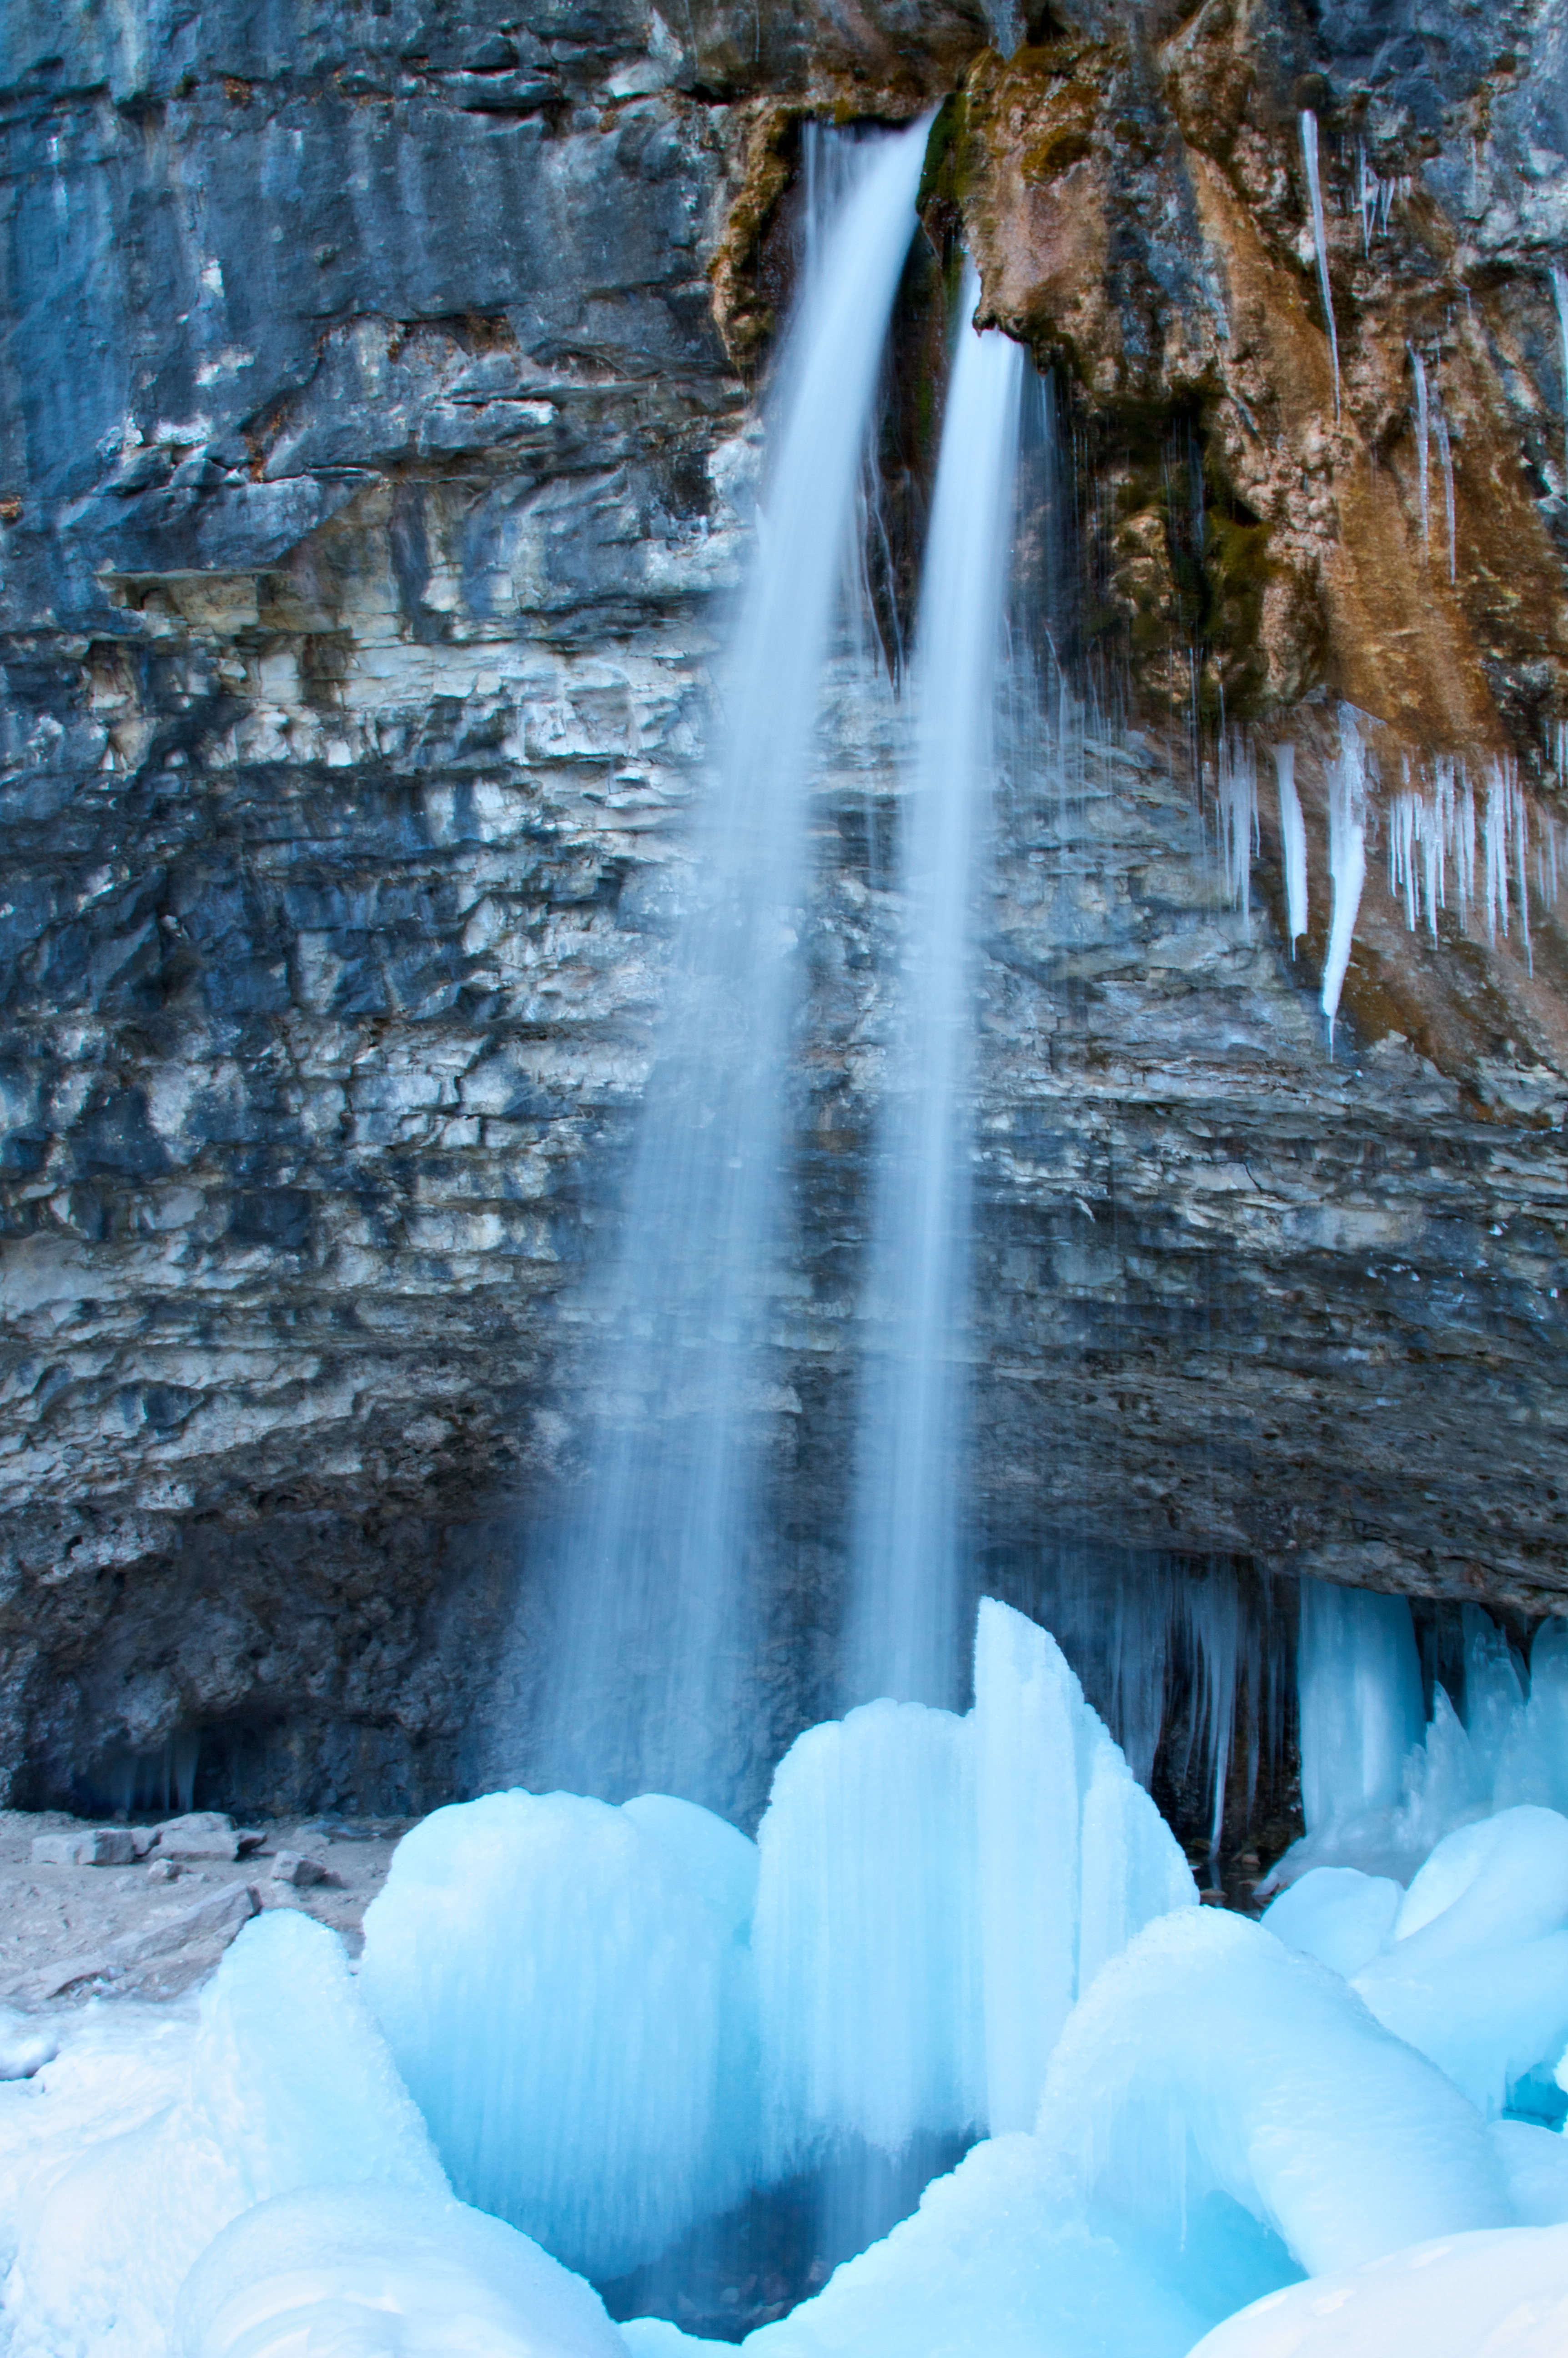
water, nature, waterfall, cold, winter, lake, formation, ice, canon, hanging, season, body of water, long, exposure, colorado, 7d, water feature, freezing